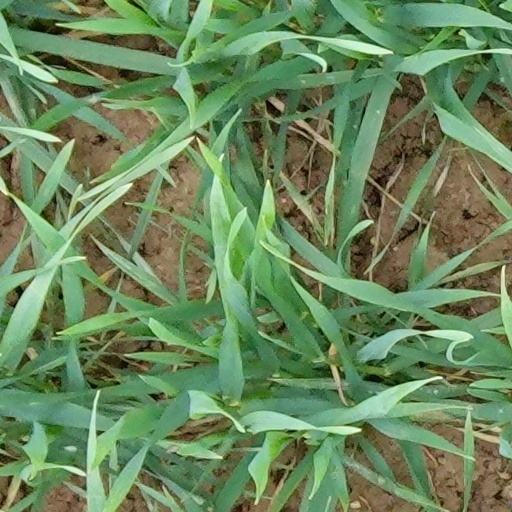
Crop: wheat